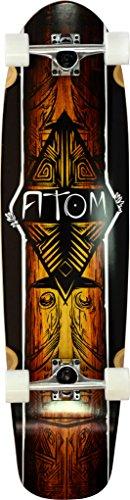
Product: Atom Kicktail Longboard
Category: Sports & Outdoors | Outdoor Recreation | Skates, Skateboards & Scooters | Skateboarding | Standard Skateboards & Longboards | Longboards
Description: Wheels: longboard cruisers - 78a - high Rebound.
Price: $89.49
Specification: Product Dimensions:         36 x 9.5 x 6.2 inches ; 6.9 pounds    |Shipping Weight: 8.4 pounds (View shipping rates and policies)|ASIN: B01IP5VXBG|Item model number: 40012|    #242    in Longboards Skateboard